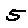
Label: 5